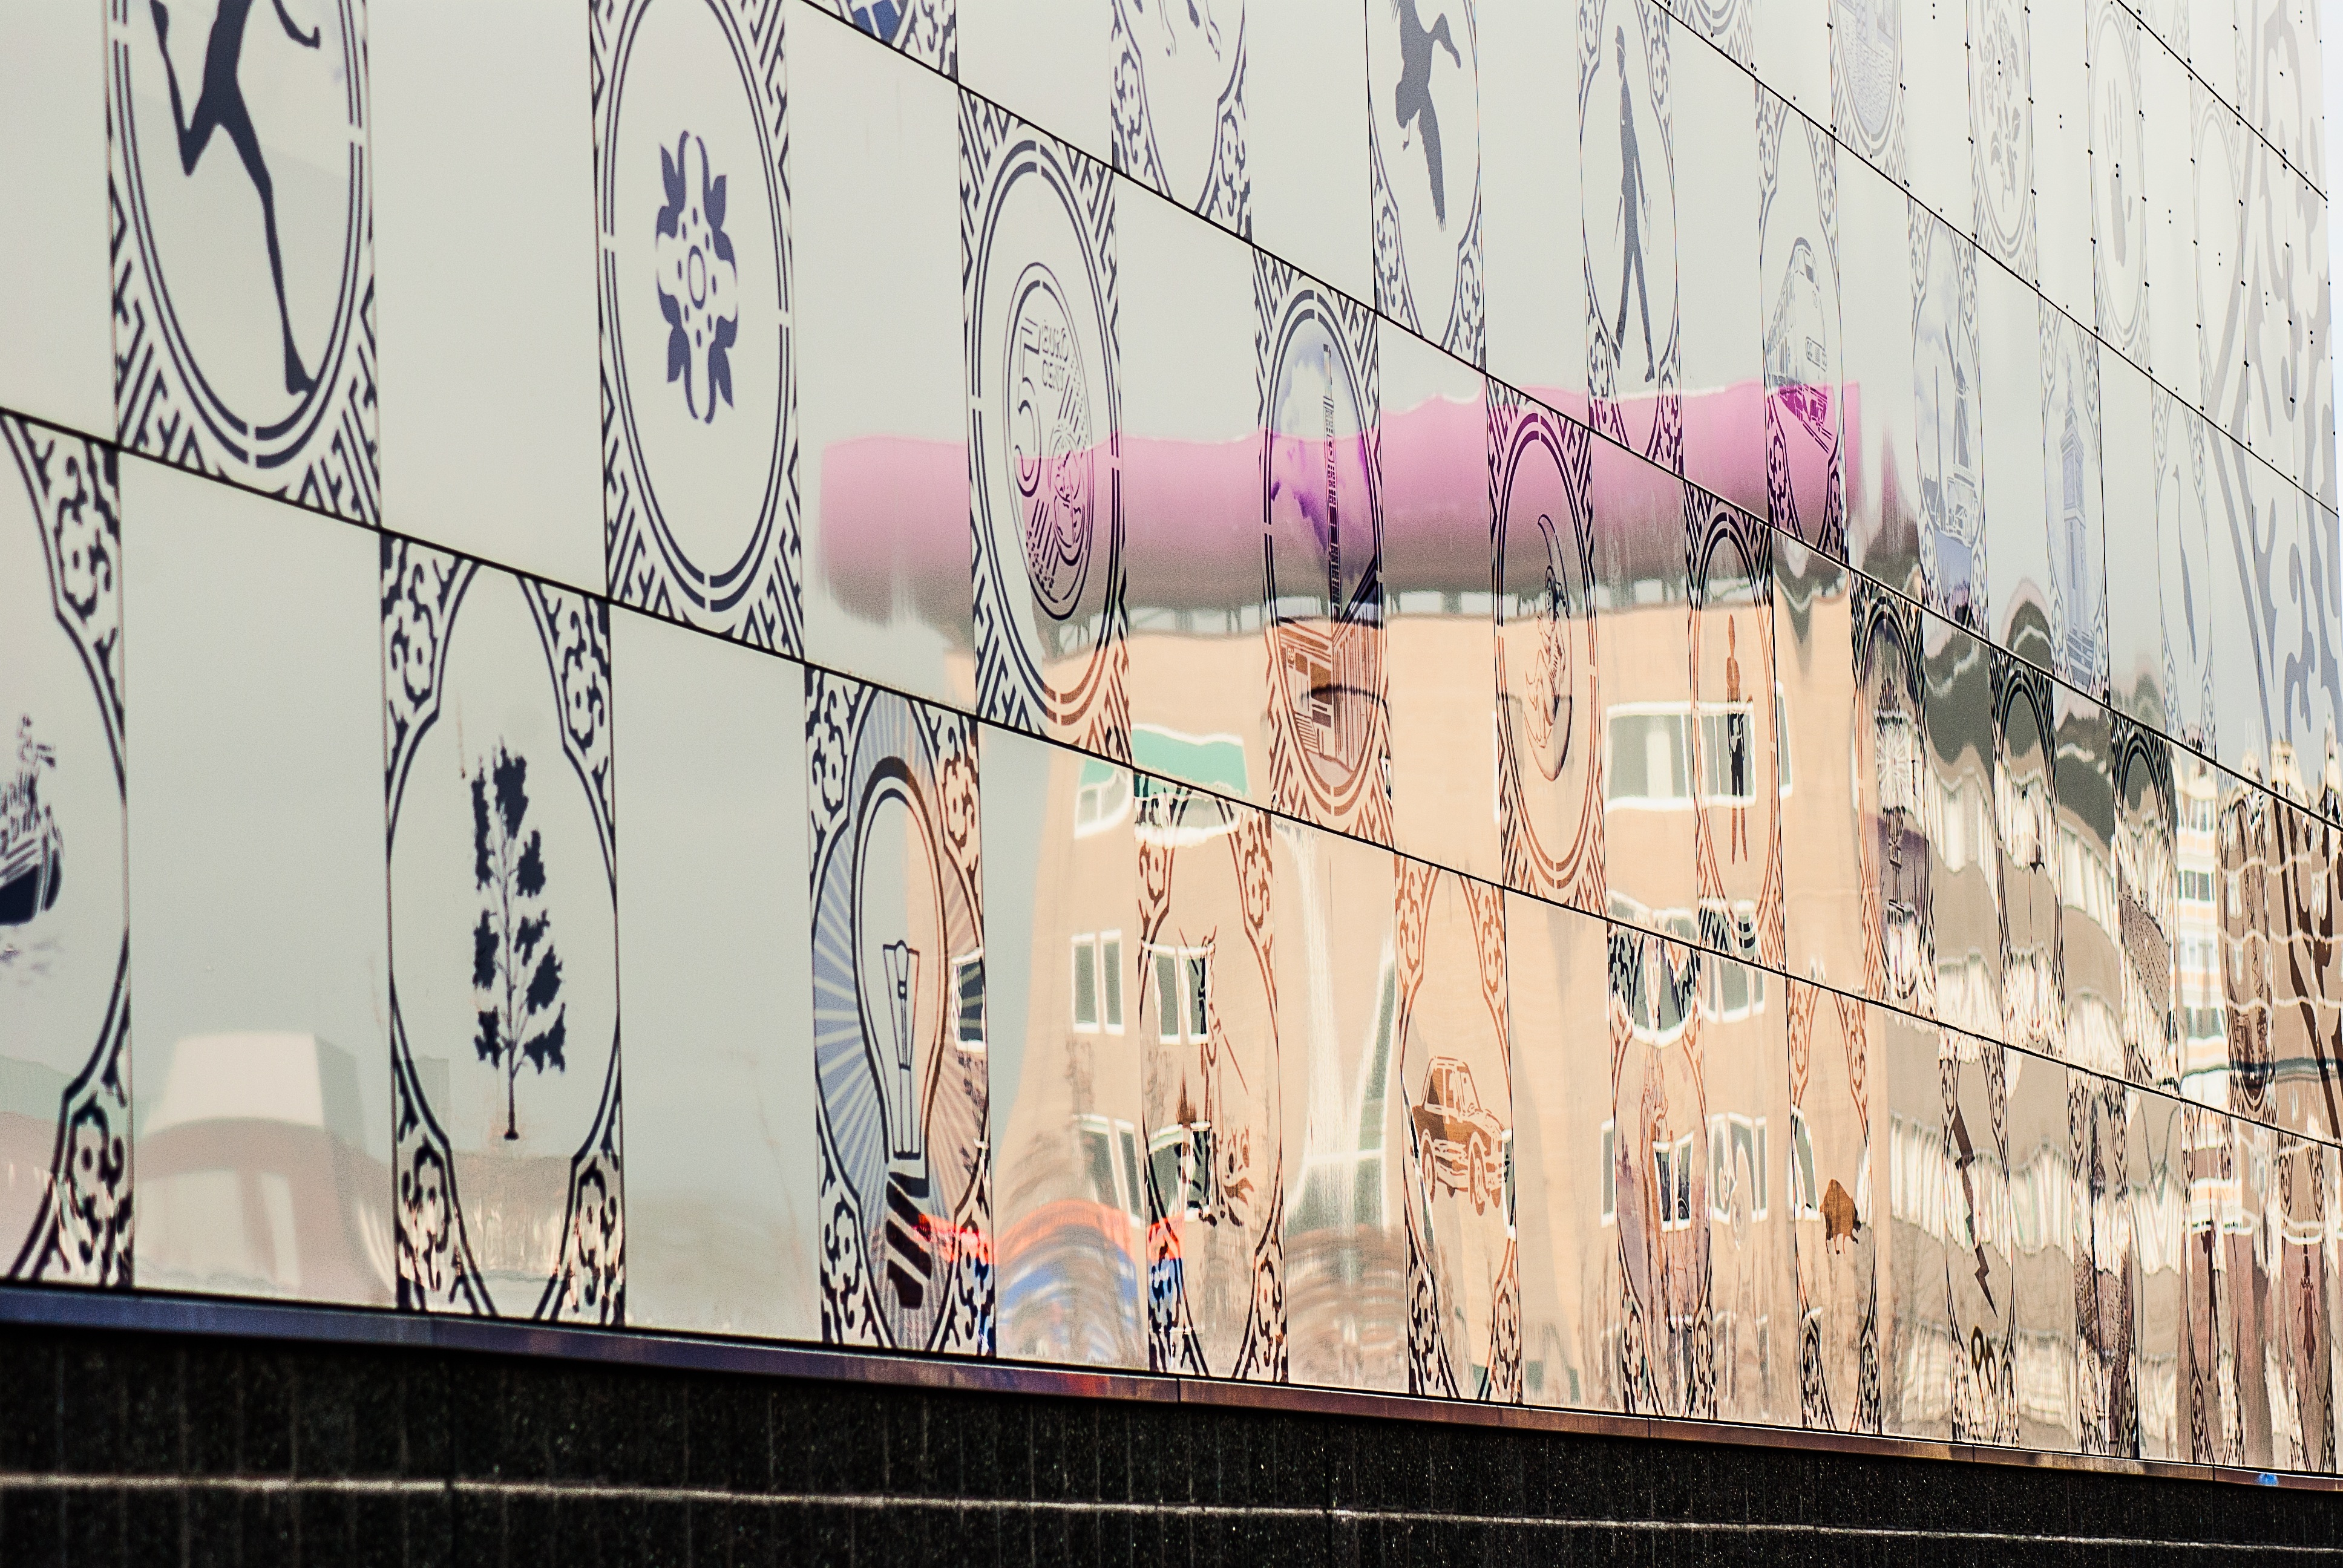
architecture, street, building, wall, reflection, color, facade, graffiti, art, netherlands, design, shape, urban area, enschede